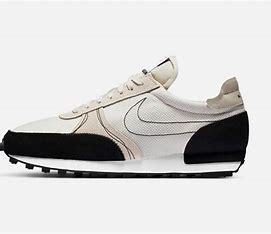
Brand: Nike
Model: Dbreak Type